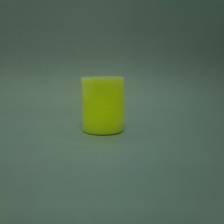
Color: green
Cap type: disc/press top cap